Sarkis Assadourian

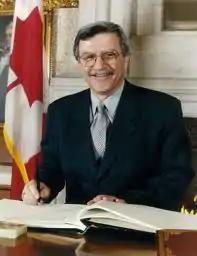
Assadourian in October 2005

Sarkis Assadourian (born January 25, 1948) is a Canadian politician from the Liberal Party of Canada. He became the first Armenian-Canadian to be elected to the House of Commons, with great support of the Armenian community of Toronto.